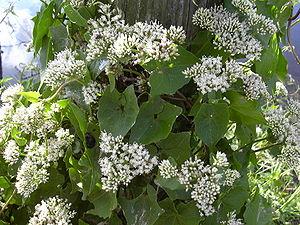
Mikania scandens est une espèce de liane de la famille des Asteraceae. Elle est originaire des États-Unis, du Mexique et des Bahamas.
Mikania est un genre de lianes grimpantes de la famille des Asteraceae. Les espèces Mikania laevigata et Mikania glomerata sont utilisées comme plantes médicinales.
Les cent espèces envahissantes parmi les plus nuisibles du monde sont recensées dans une liste élaborée par le Groupe de spécialistes des espèces envahissantes de la Commission de la sauvegarde des espèces de l'Union internationale pour la conservation de la nature, dans le but de sensibiliser sur la complexité, l'importance et les effets des espèces exotiques envahissantes. Cette liste est citée dans diverses publications scientifiques.